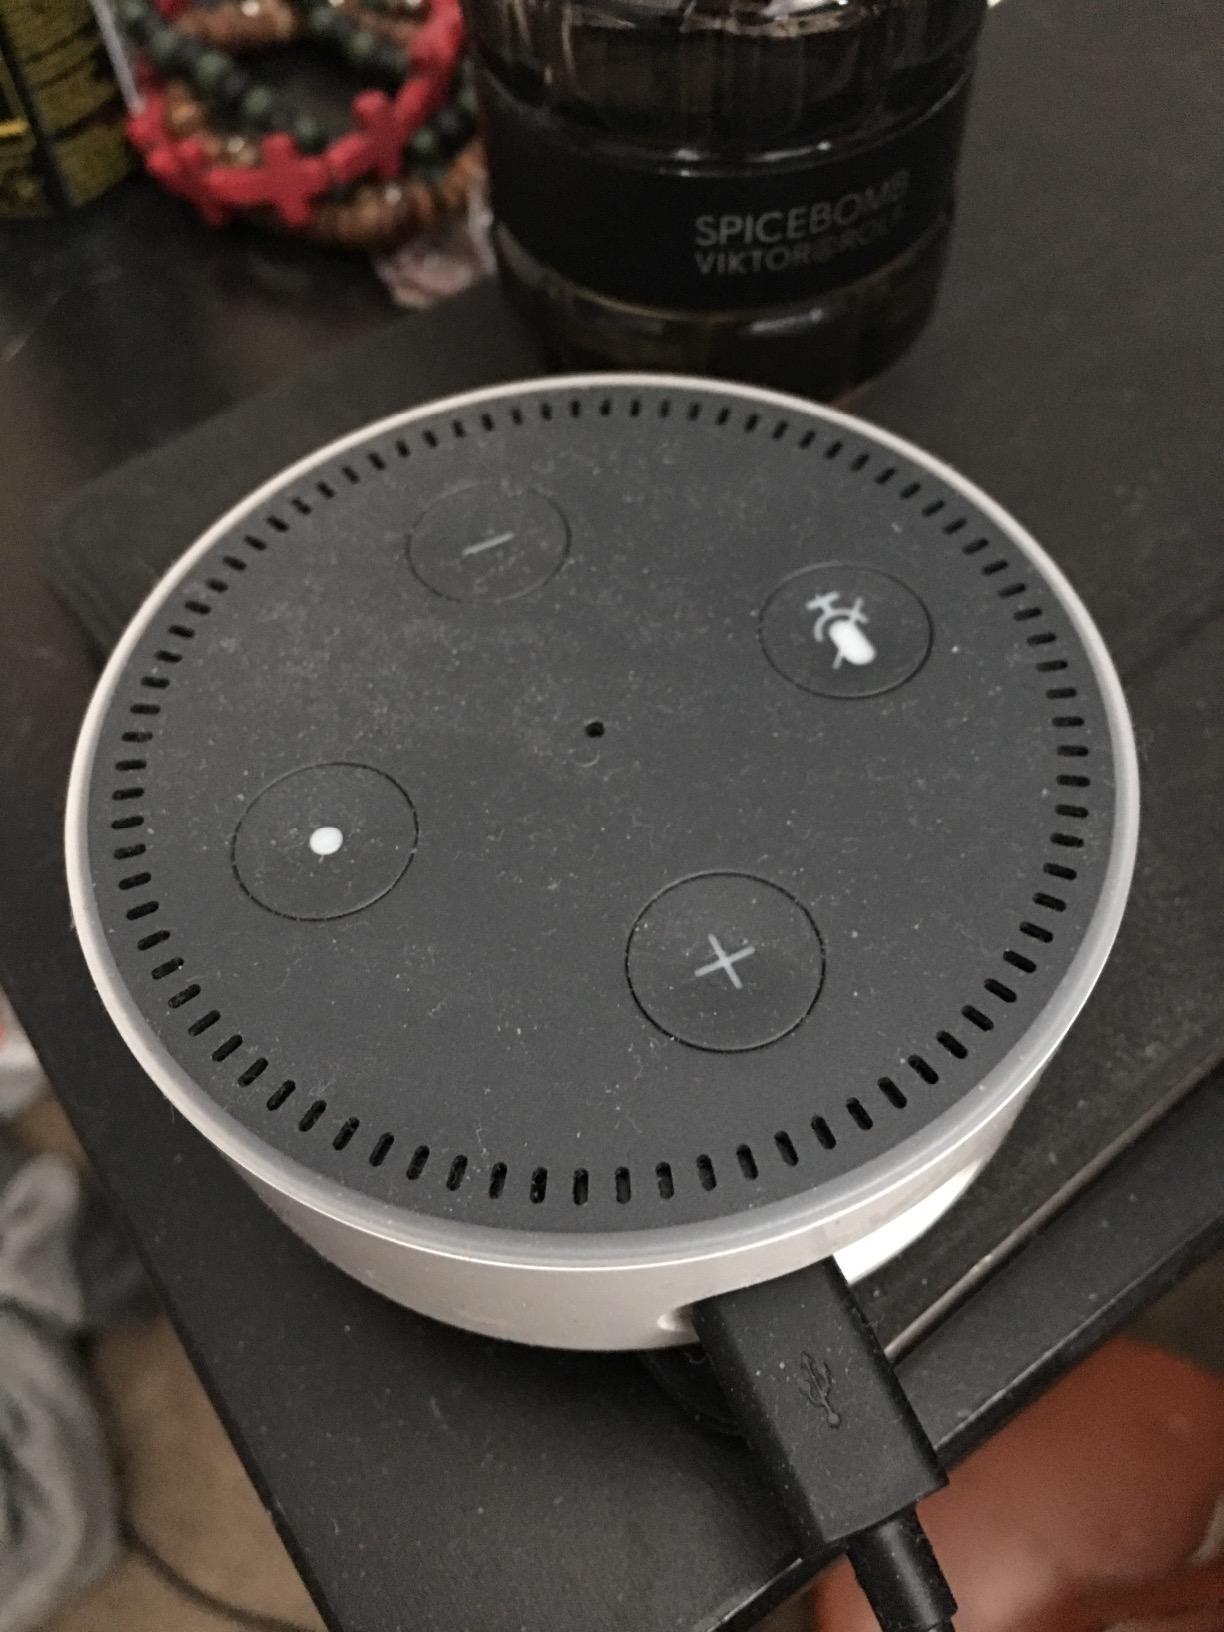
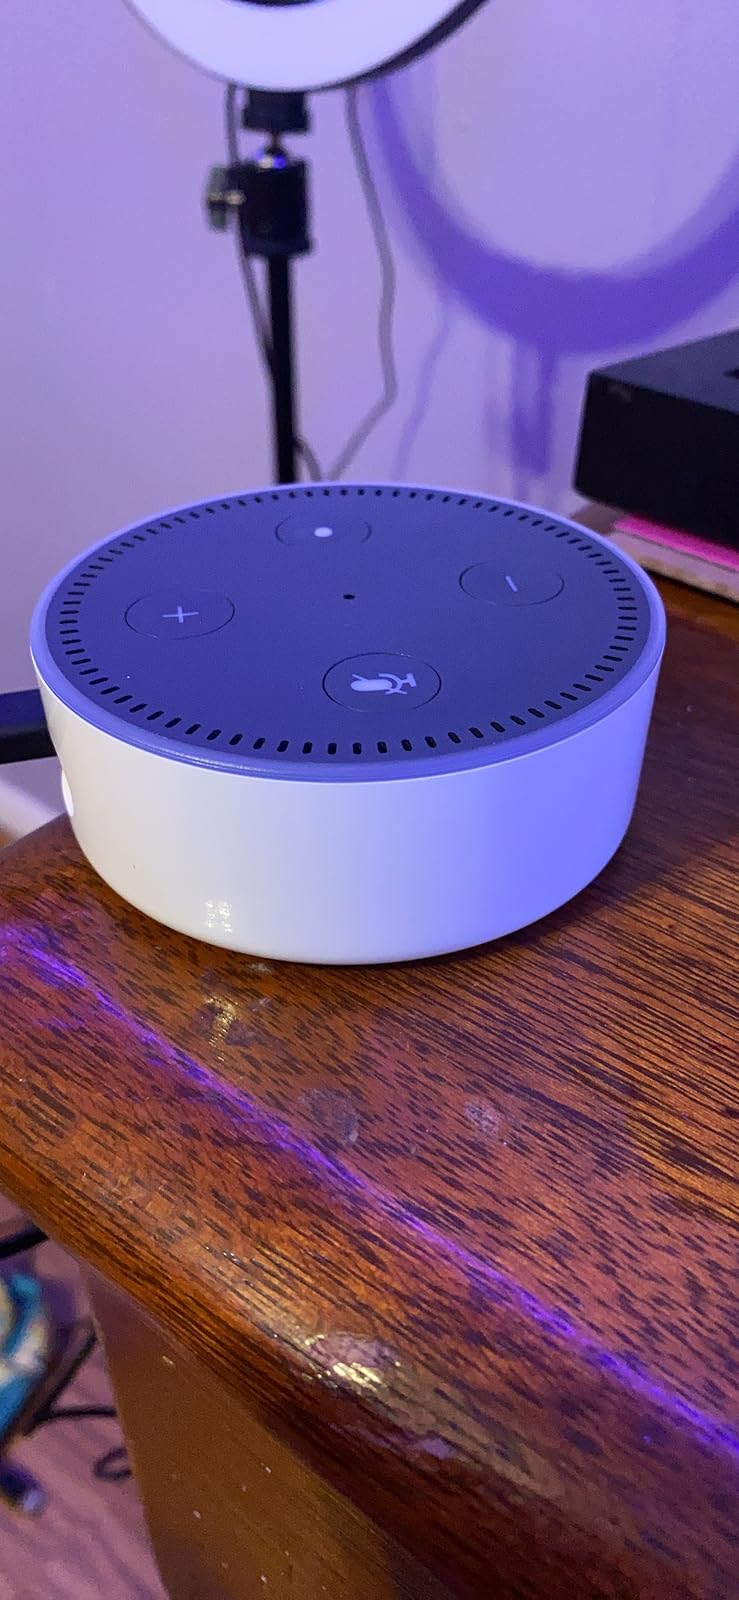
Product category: speaker
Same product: yes